Kids See Ghosts (album)

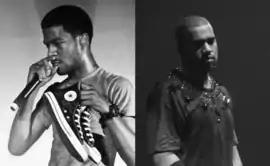
Cudi and West (pictured left and right, respectively) had collaborated on various occasions before releasing a joint album.

Since 2008, Kanye West had frequently collaborated with Kid Cudi. That year, they first worked together on "Welcome to Heartbreak" from West's fourth studio album "808s & Heartbreak". West released his sixth studio album "Yeezus" on June 18, 2013, which includes vocals from Cudi on "Guilt Trip". In June of the following year, Cudi recalled having recorded the vocals as a reference a couple of years prior and admitted to lacking awareness of being on the song until people mentioned it on social media, initially questioning: "What the fuck is everyone talking about?" Cudi stated he was partially flattered and regarded it "kind of cool that [West] thought of me", before further consideration led the rapper to feel dissatisfied with West underusing him. On February 14, 2016, West released his seventh studio album "The Life of Pablo", with the tracks "Father Stretch My Hands, Pt. 1" and "Waves" featuring vocals by Cudi. 10 days after releasing the album, West tweeted on February 24 that he would release an album titled "Turbo Grafx 16" in the summer, named after the video game console of the same name. Later that month, his longtime associate Ibn Jasper posted a photo on Instagram showing West, Cudi, and record producers Mike Dean and Plain Pat in a recording studio working on the album.